Dominion Museum building

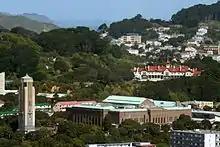
The museum on Mount Cook

In 1929 a fresh competition to design a new museum was announced, and 23 architects submitted designs.